Robert Buckland

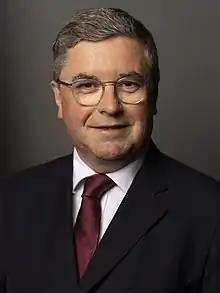
Official portrait, 2022

Sir Robert James Buckland (born 22 September 1968) is a British politician who served as Lord Chancellor and Secretary of State for Justice from 2019 to 2021, and as Secretary of State for Wales from July to October 2022. A member of the Conservative Party, he was first elected as the member of Parliament (MP) for South Swindon in 2010, until losing the seat until the 2024 general election.